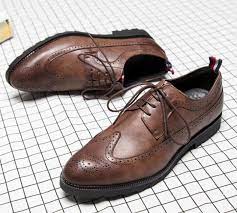
Label: Brogue